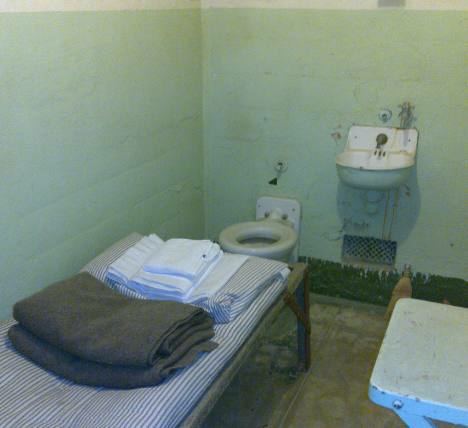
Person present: No